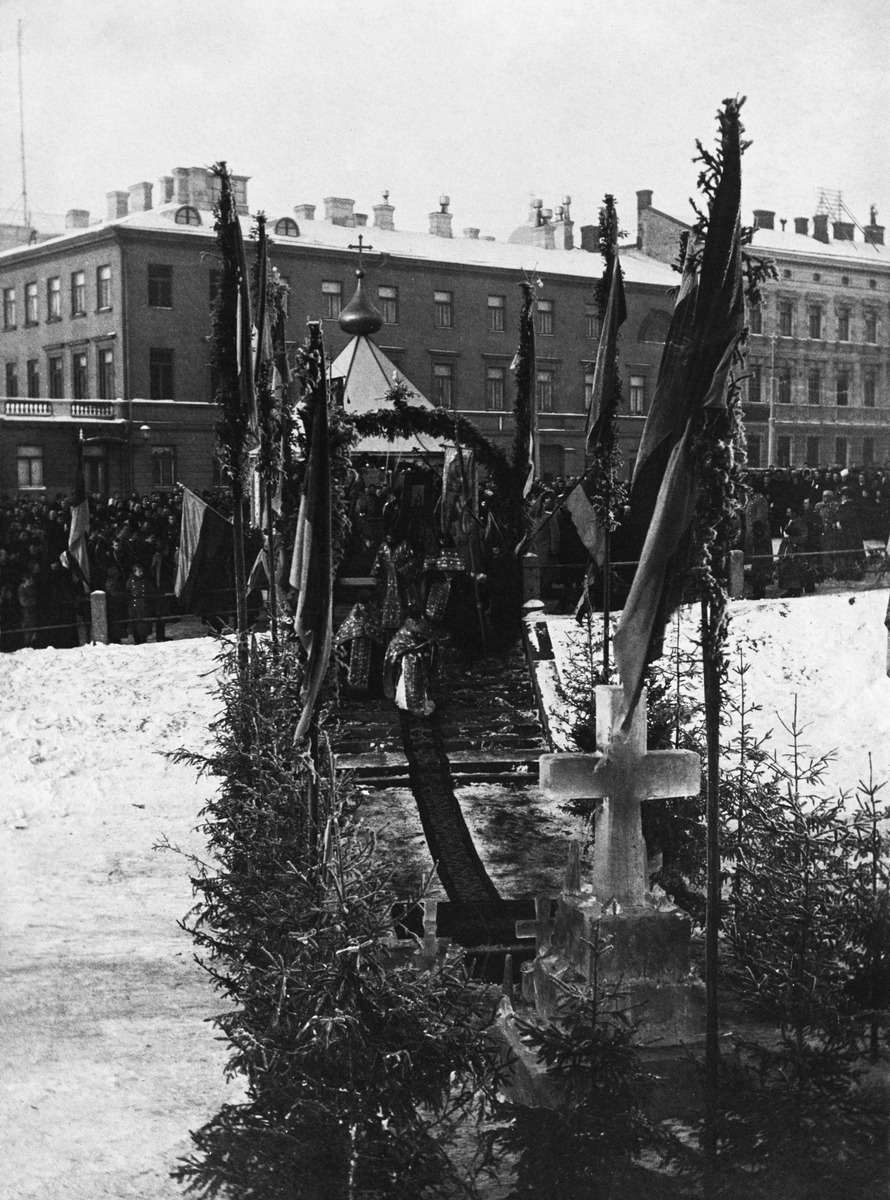
Ortodoksien Loppiaisen suuri veden vihkiminen ns
sisällön kuvaus: Ortodoksien Loppiaisen suuri veden vihkiminen ns. Jordanilla käynti Katajanokan kanavalla. Veden siunaaminen Katajanokan kanavassa. Kanavan rannalla tilapäisesti pystytetty kappeli, josta jaettiin seurakuntalaisille kanavasta haettua siunattua

vettä.

Veden vihkimisjuhla tapahtui ensimmäisen kerran Katajanokan kanavalla 6.1. /.18.1.1899. mustavalkoinen
Ajankohta: kuvausaika 1909 - 1917
Paikka: Suomi, Uusimaa, Helsinki, Katajanokka Helsinki, Katajanokan kanava
Aiheet: Helsingin ortodoksinen seurakunta, ortodoksinen kirkko, ortodoksisuus, venäläiset, venäläisyys, kappelit, kirkolliset rakennukset, koristelu, vuotuisjuhlat loppiainen, kirkolliset juhlat, kirkkovuosi, talvi